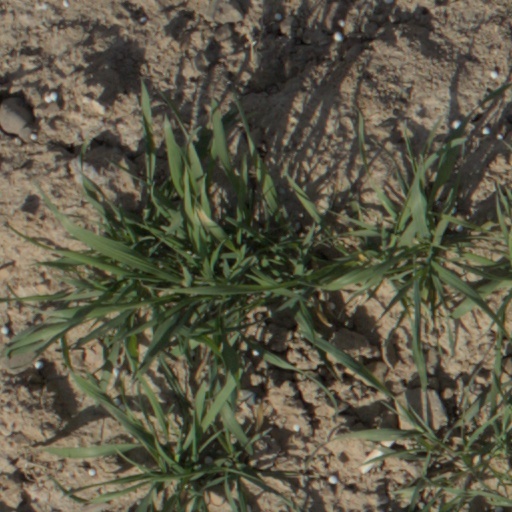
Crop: wheat